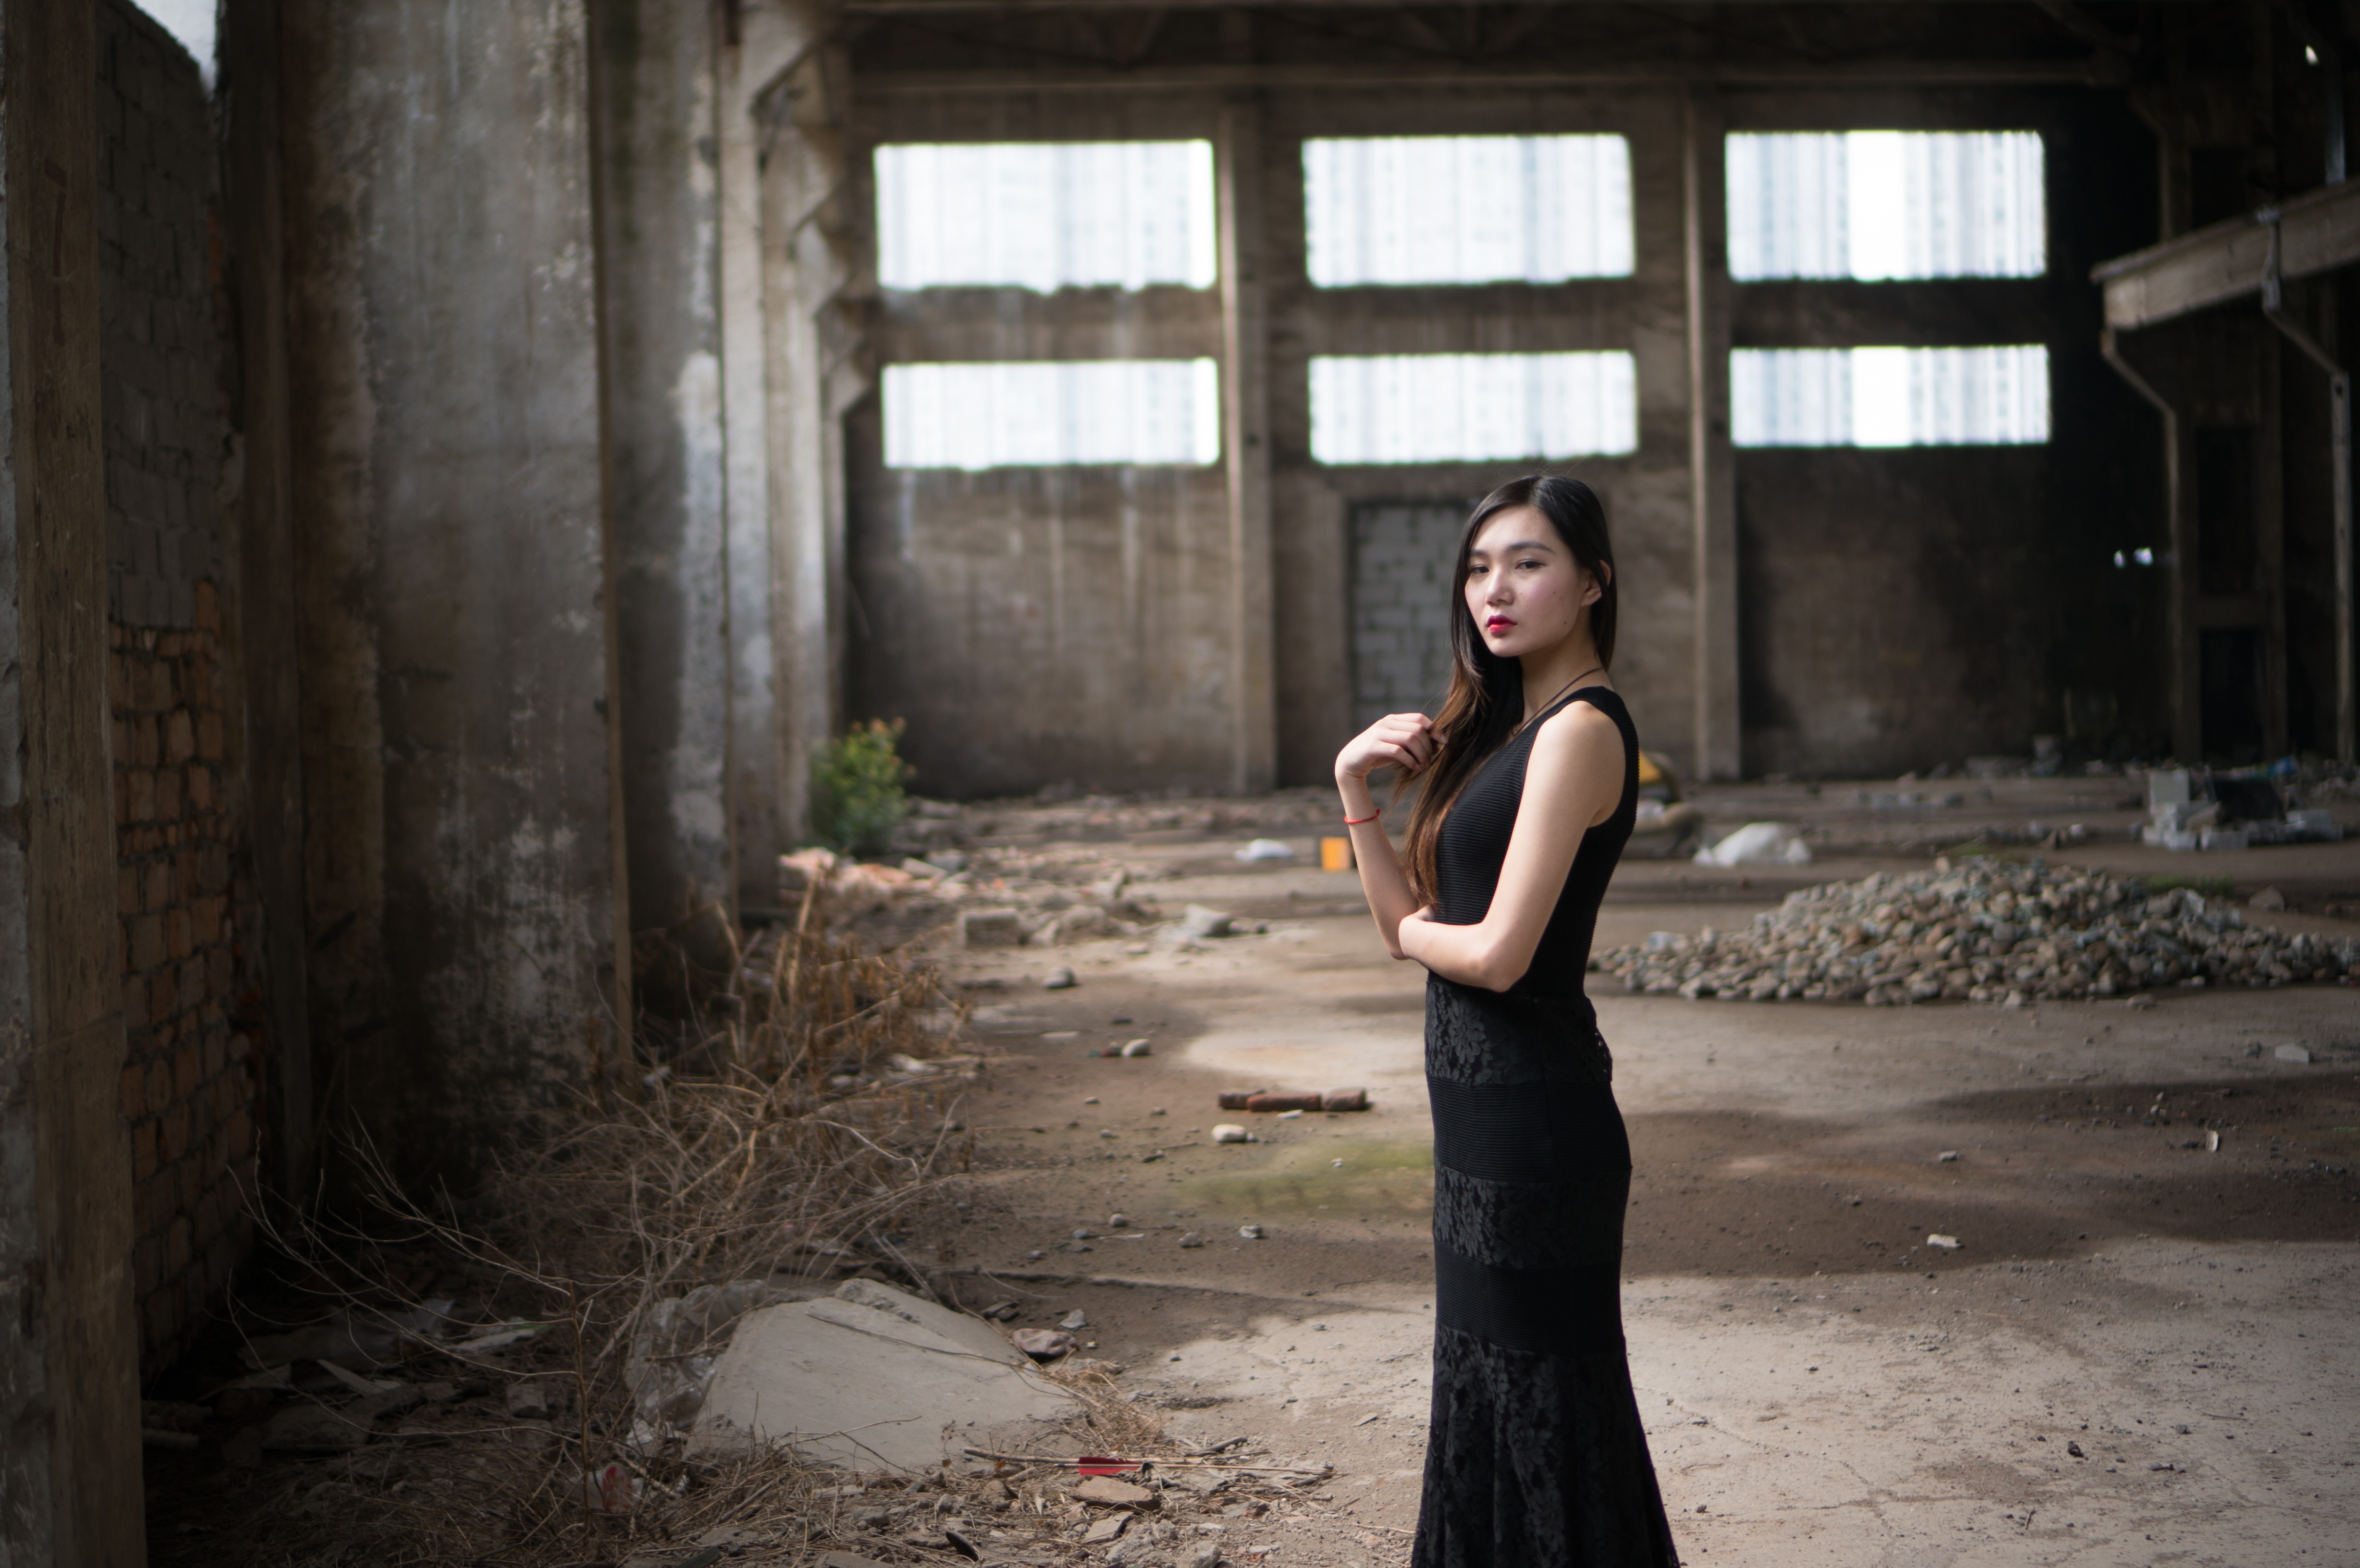
woman, photography, female, model, fashion, girls, dress, photograph, beauty, image, photo shoot, portrait photography, women wearing black skirt, ruins of women